Sun Ce

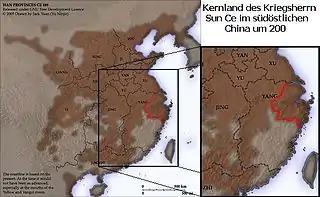
Sun Ce's territory around 200 CE

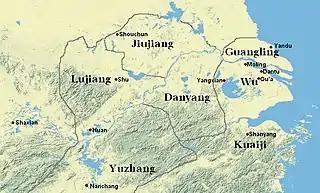
The northern part of Yang Province where Sun Ce was active in detail. Several locales of relevance are pinpointed on this map.

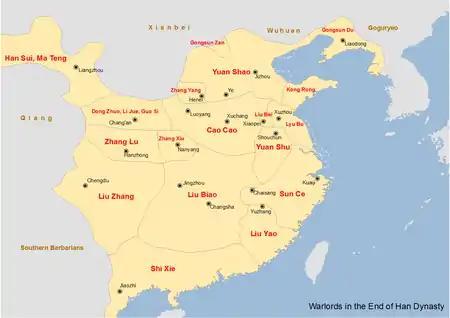
Map showing the major warlords of the Han dynasty in the 190s, including Sun Ce

Though Yuan Shu knew Sun Ce intended to leave, he believed the latter would not be able to defeat Liu Yao. Thus he deployed the young general off with merely a thousand odd troops and a tiny cavalry force. Along with a few hundred more willing followers, Sun Ce proceeded to Liyang, where he boosted his strength to more than 5,000. He then launched an offensive across the Yangtze River and successfully occupied the strategic position of Niuzhu (牛渚; southwest of present-day Ma'anshan, Anhui) in 195.